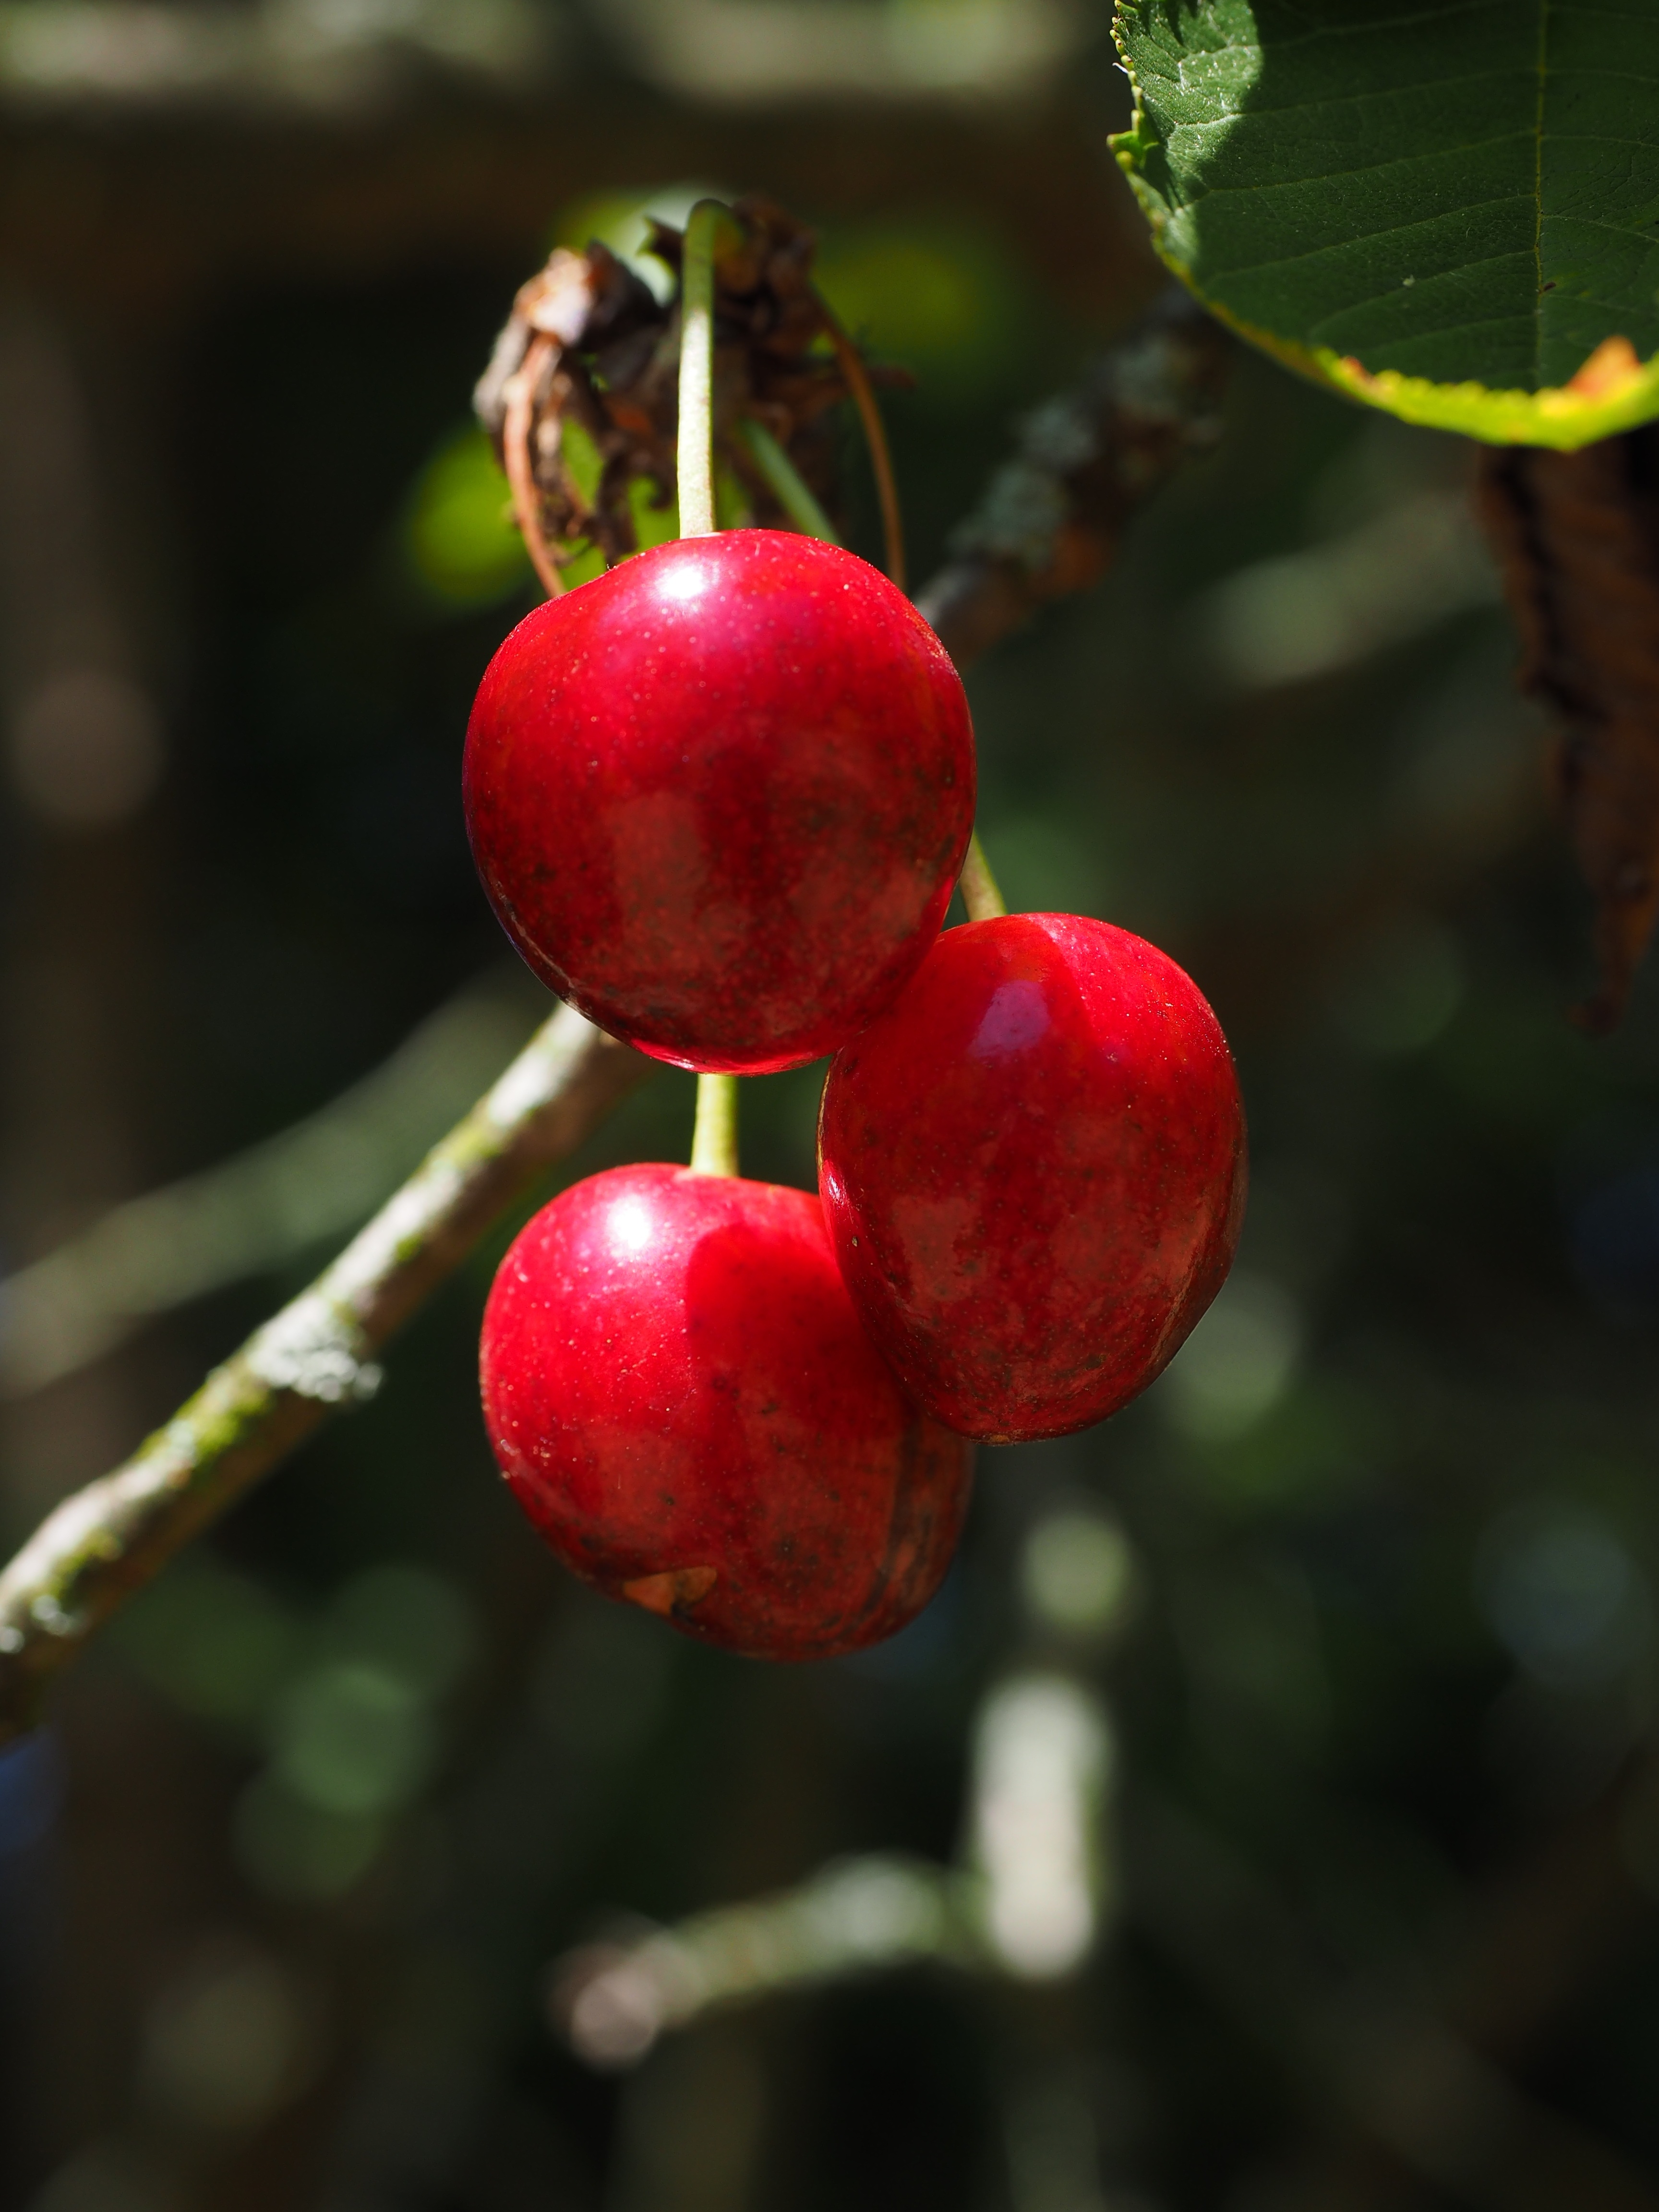
branch, blossom, plant, fruit, berry, leaf, flower, ripe, food, red, produce, flora, leaves, shrub, fruits, bing, cherry, cherries, rose hip, macro photography, flowering plant, rose family, fruity, acerola, malpighia, cherry harvest, sweet cherry, land plant